Schöner Náci

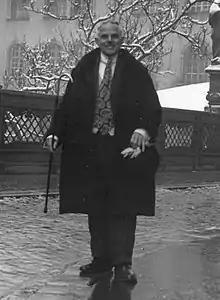
Schöner Náci himself in 1960

Schöner Náci or "Schöne Náci" (real name Ignác Lamár) was a renowned Bratislava character of the mid-20th century.